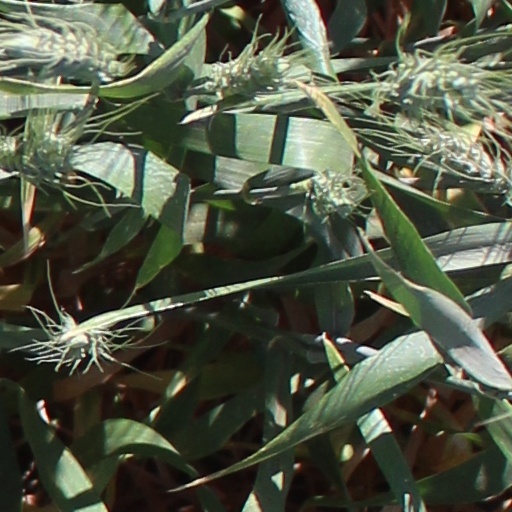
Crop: wheat